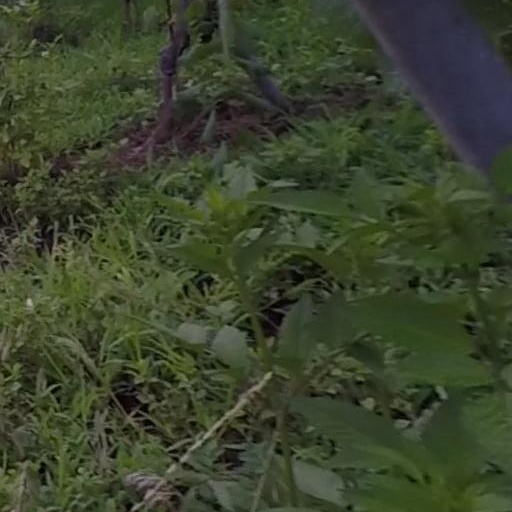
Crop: grape